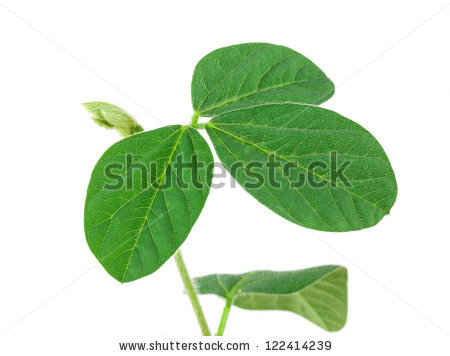
Labels: Soyabean leaf, Soyabean leaf, Soyabean leaf